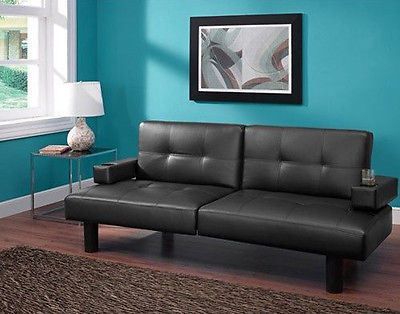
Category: sofa